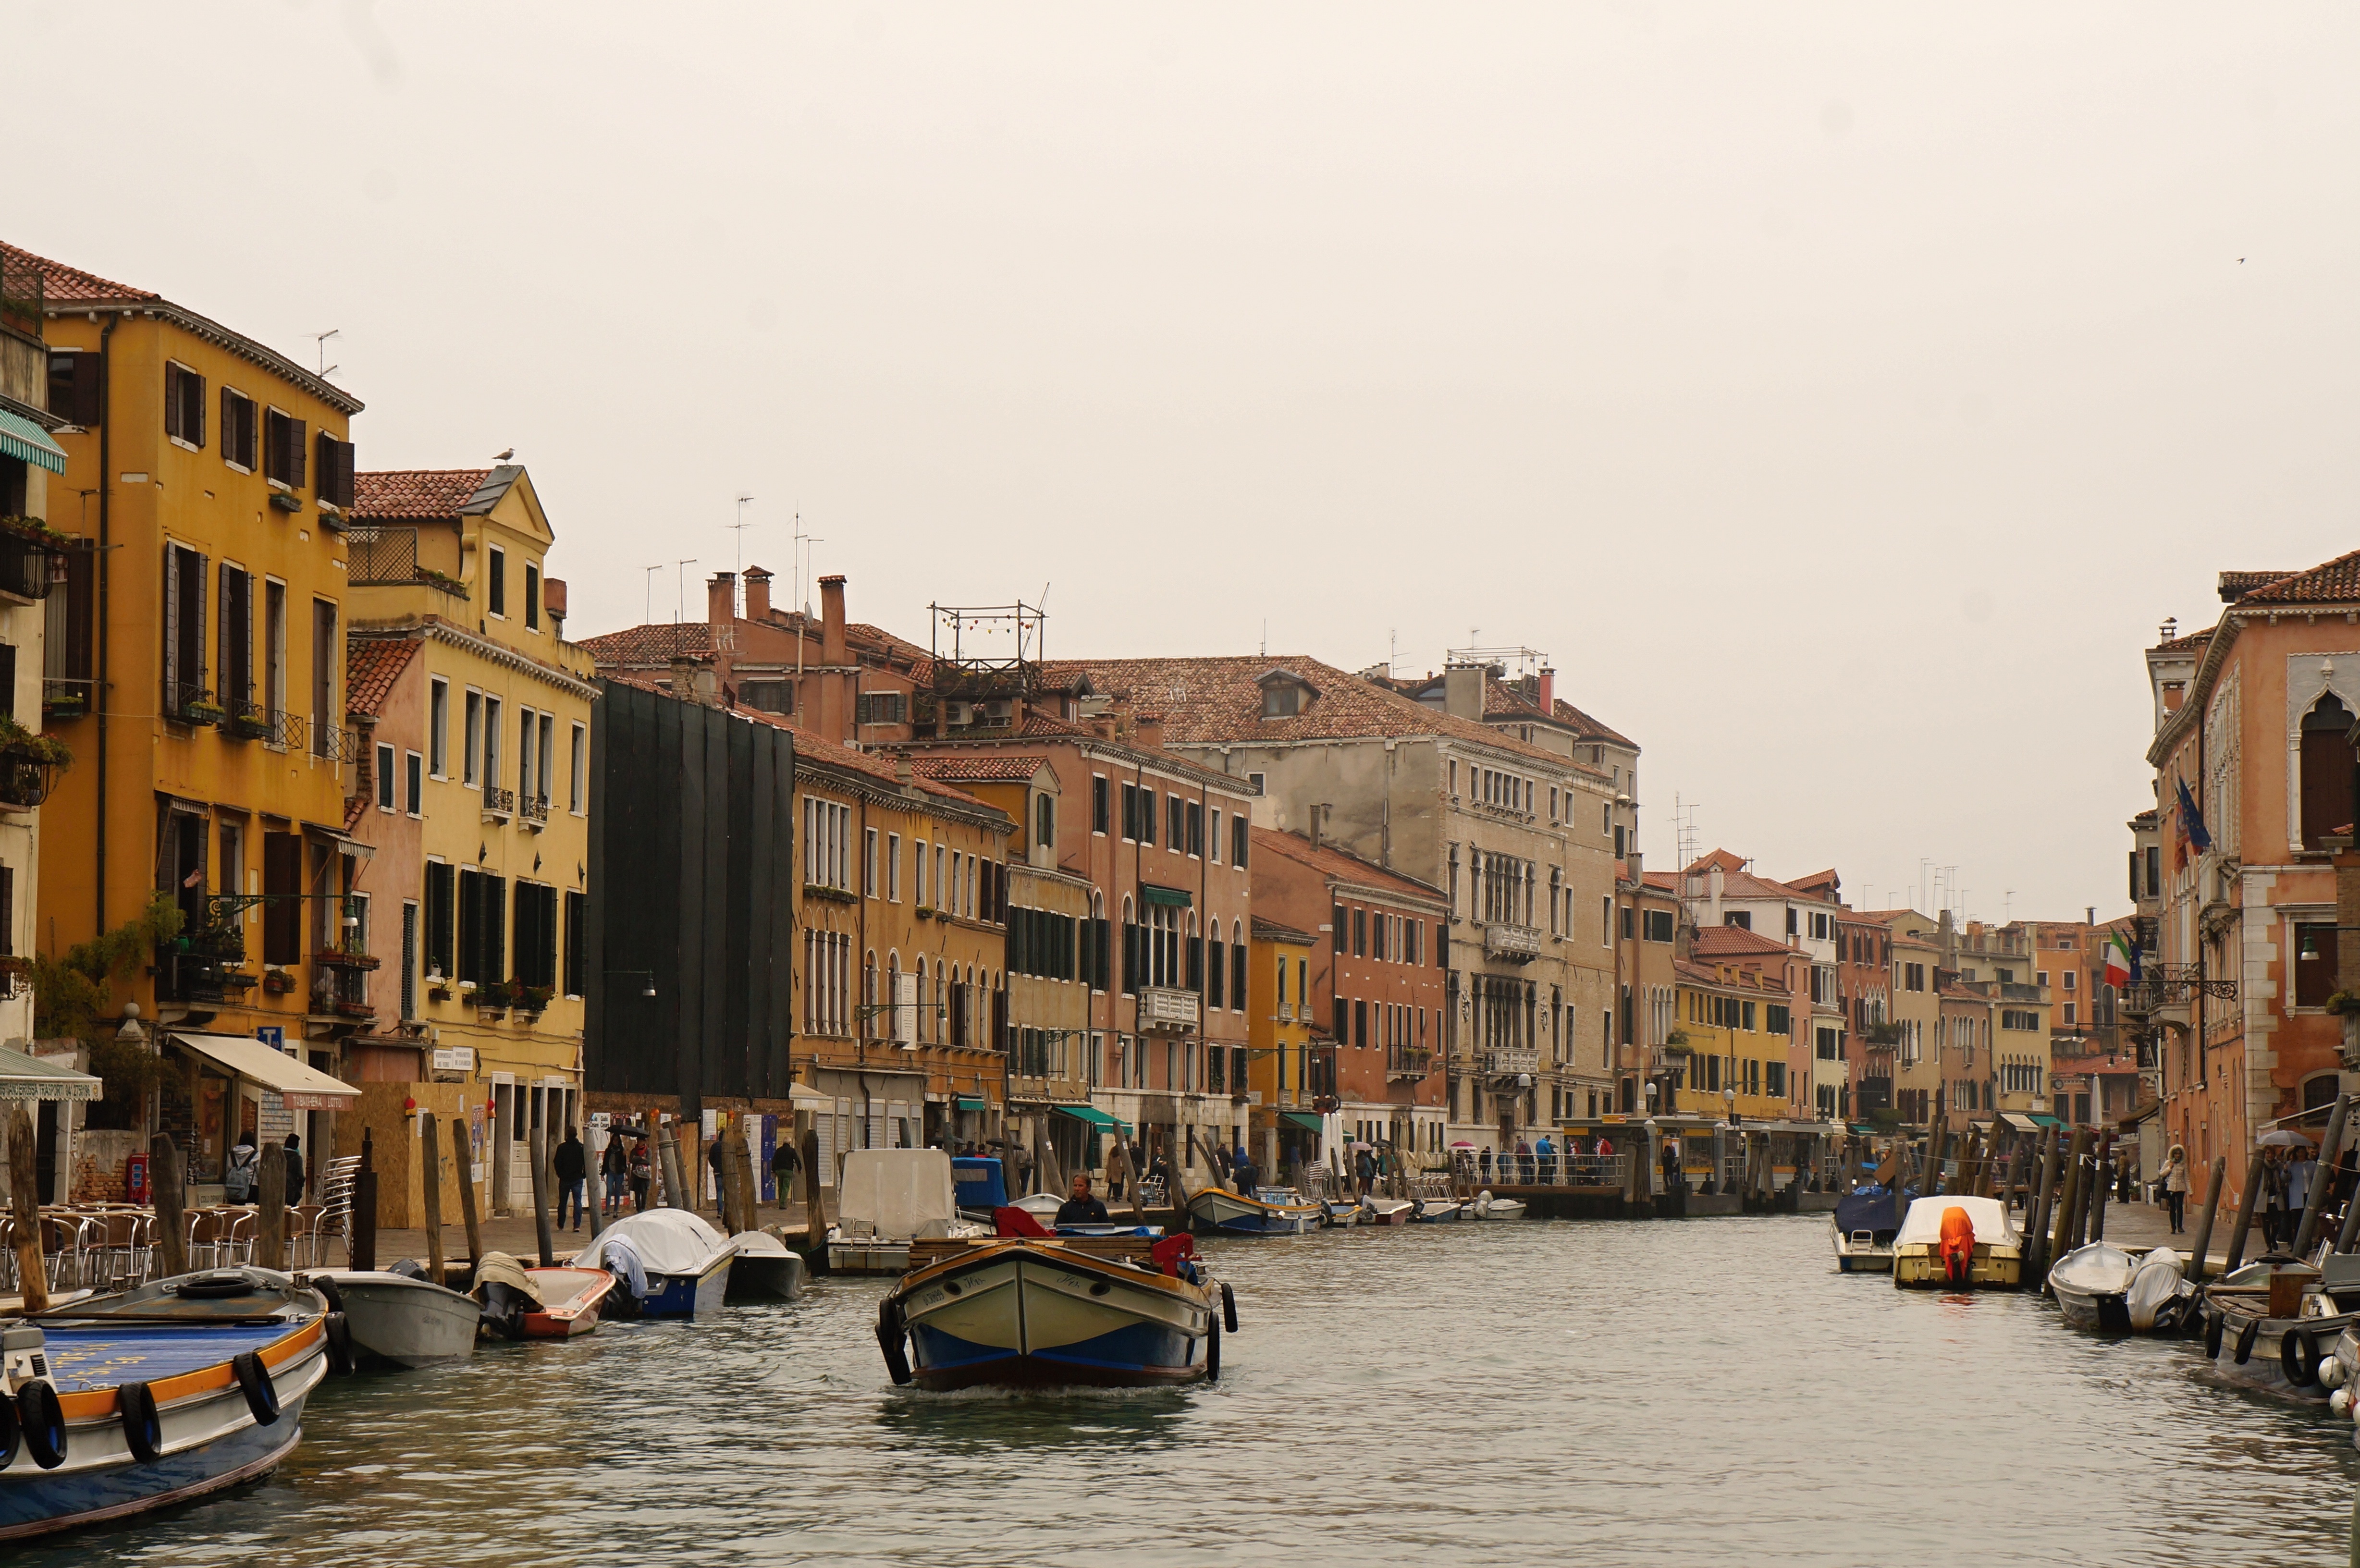
sea, architecture, boat, town, river, canal, cityscape, travel, vehicle, italy, venice, waterway, body of water, venezia, channel, landform, geographical feature